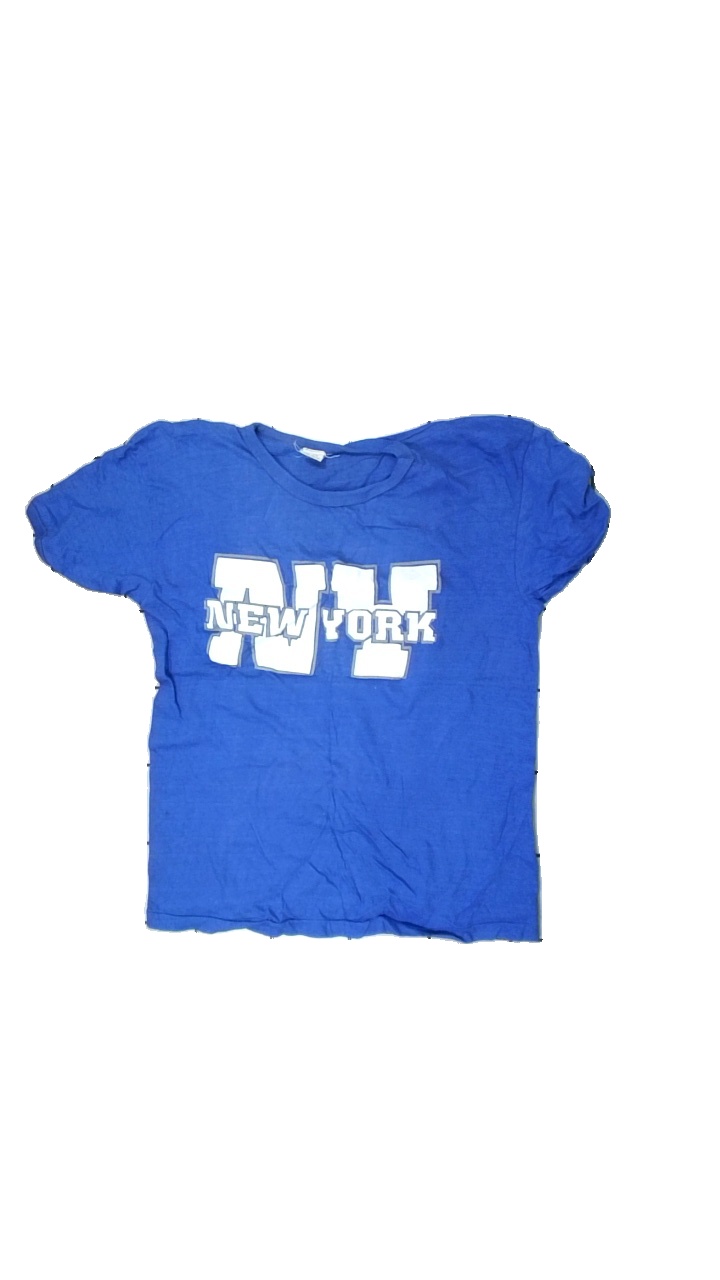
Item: T-shirt (Men)
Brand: H.i.&.e
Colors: Blue, White
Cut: Regular, C-collar
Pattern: Other
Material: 100%Cotton
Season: All
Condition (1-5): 5
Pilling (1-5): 5
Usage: Reuse
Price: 50-100